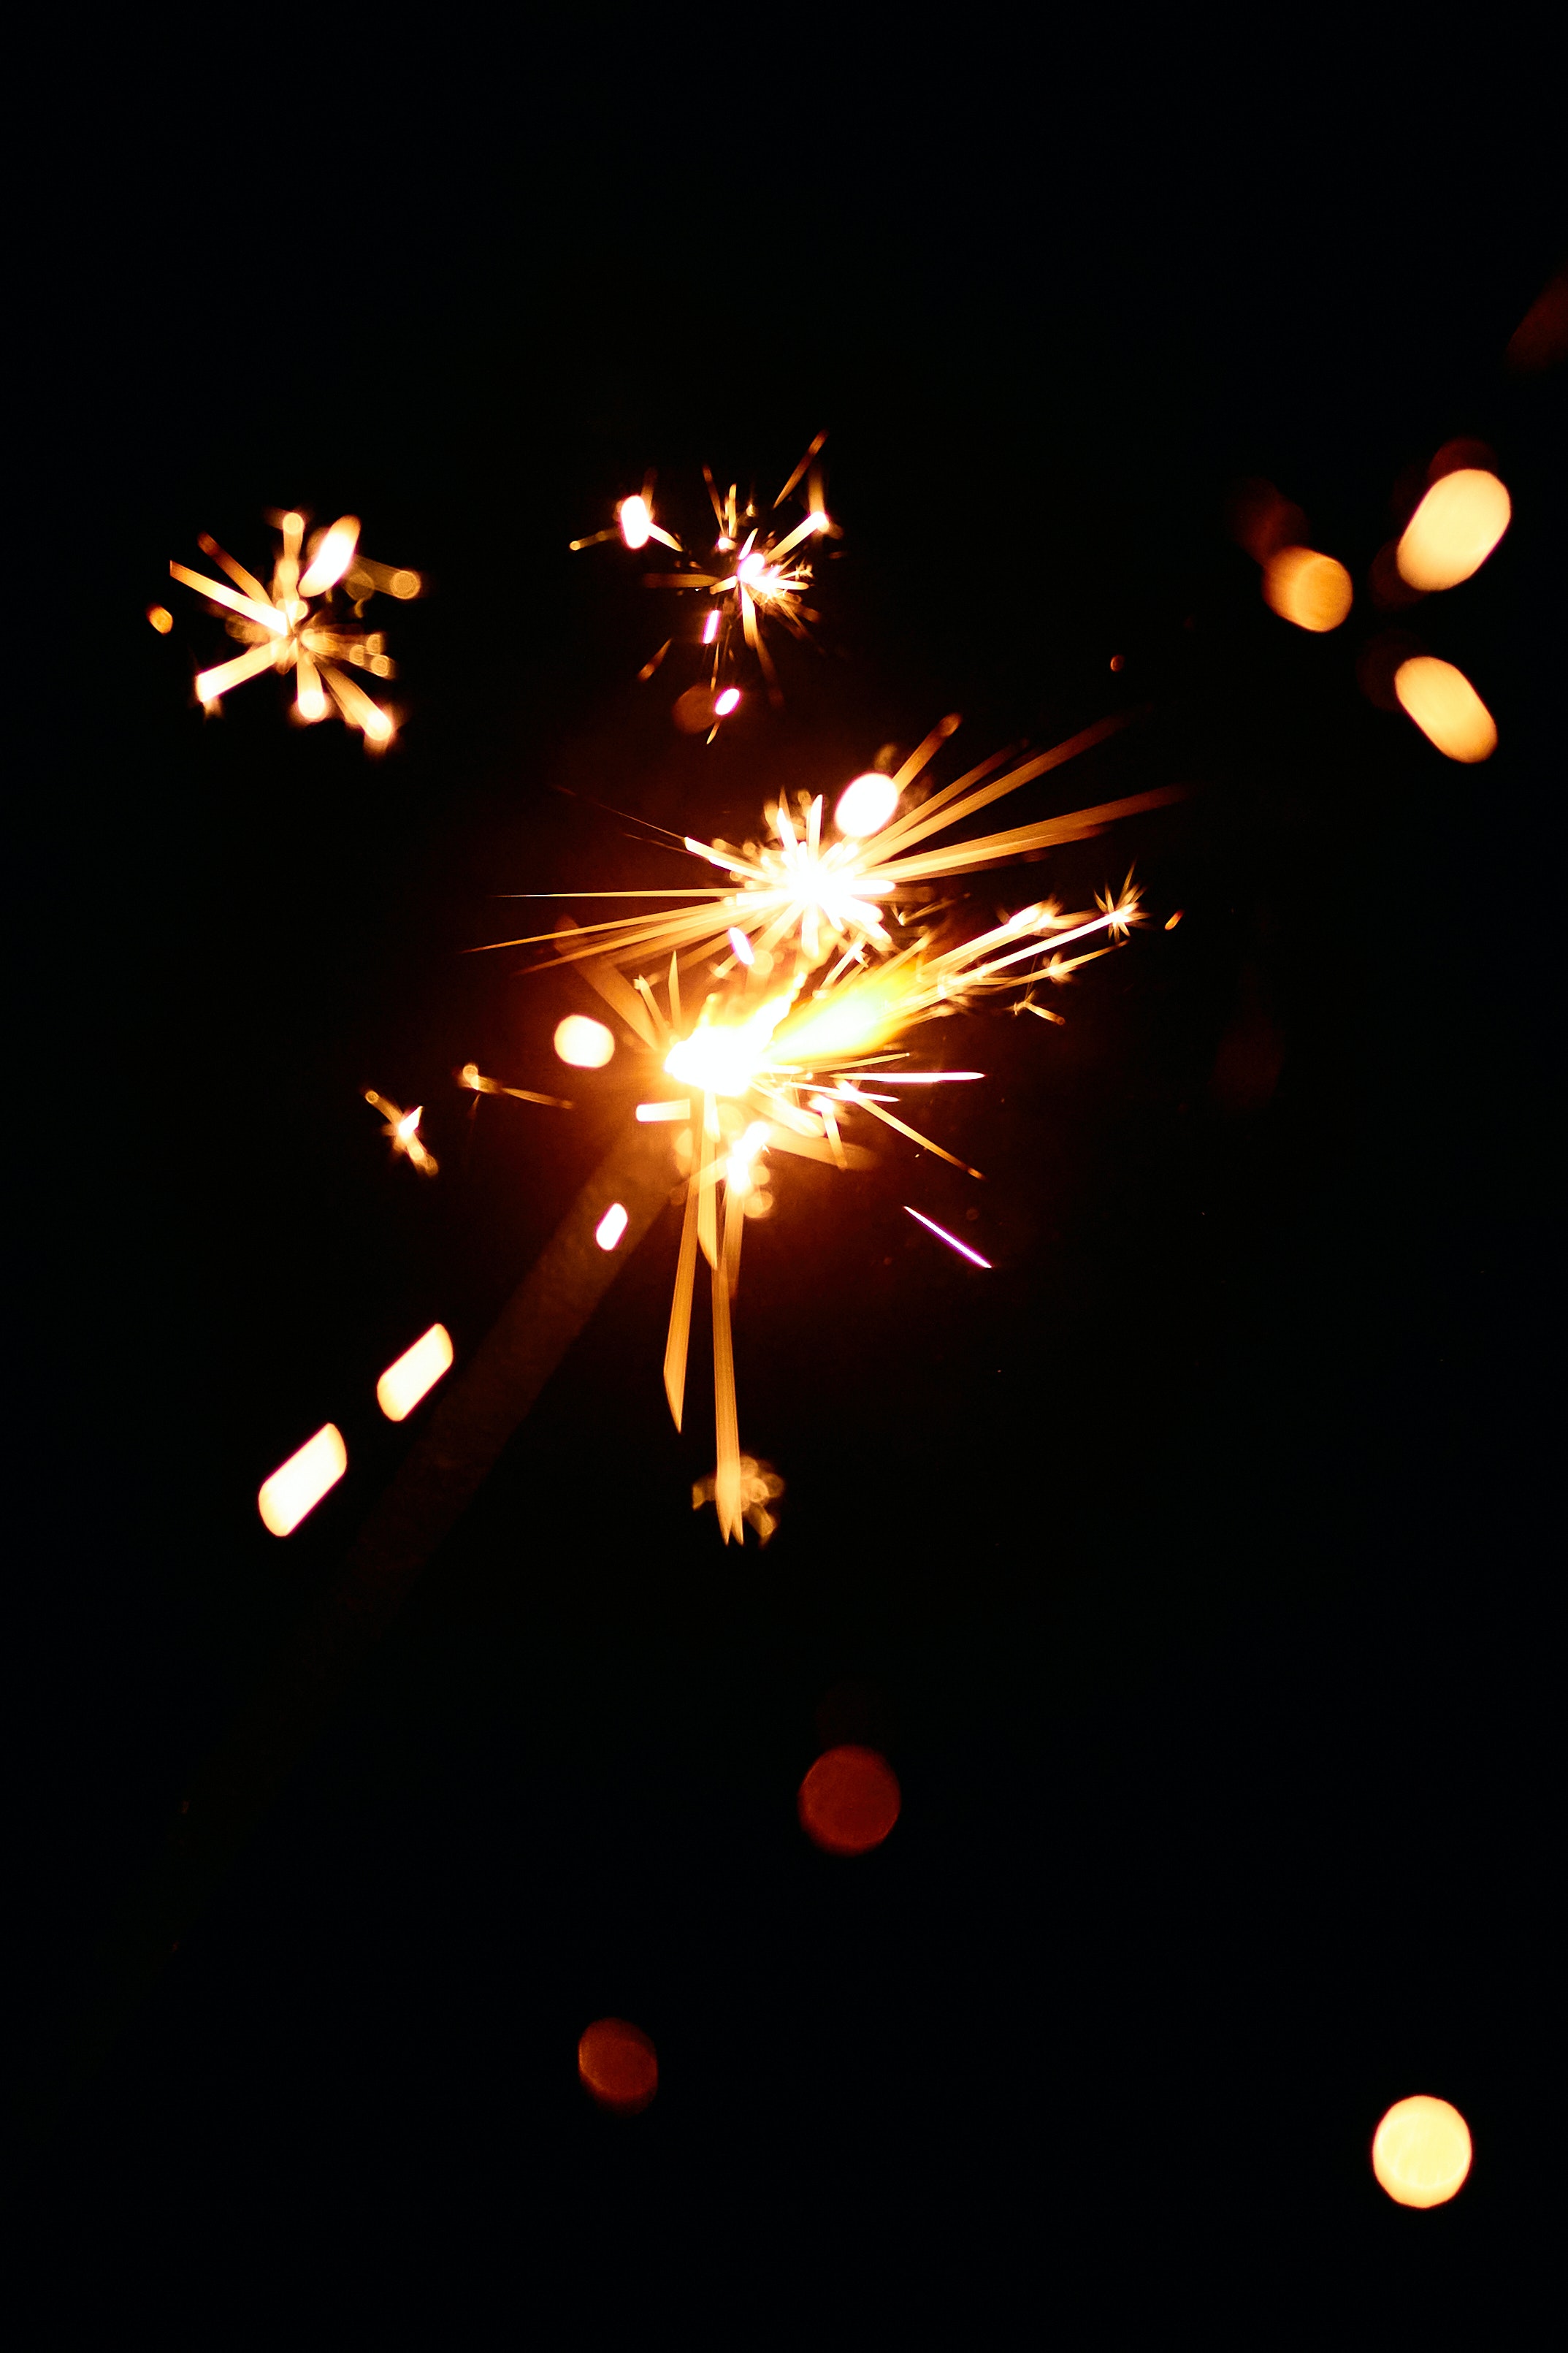
natural, fireworks, sky, celebrating, recreation, event, gas, heat, darkness, space, holiday, midnight, new year, new year's eve, diwali, electric blue, new years day, font, art, night, festival, circle, public event